The Onedin Line

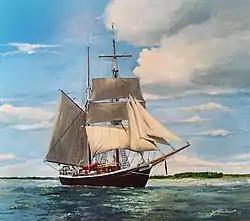
Søren Larsen, one of the ships filmed

Among the historic ships and boats featured in the series was the steam pinnace "Hero", then owned and lent by John Player & Sons, and the following tall ships: